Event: Nepal Earthquake
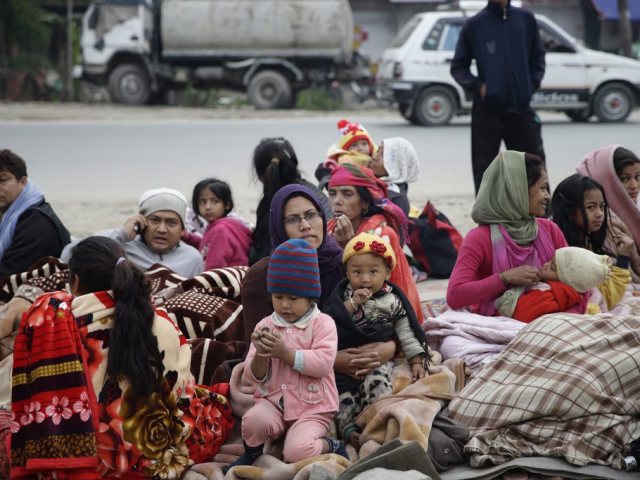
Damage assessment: no_damage